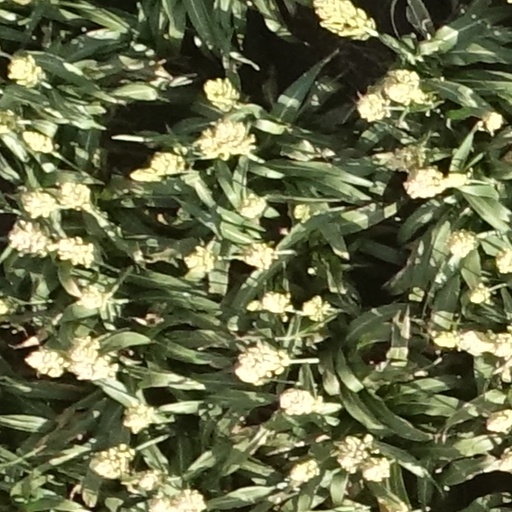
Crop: sorghum